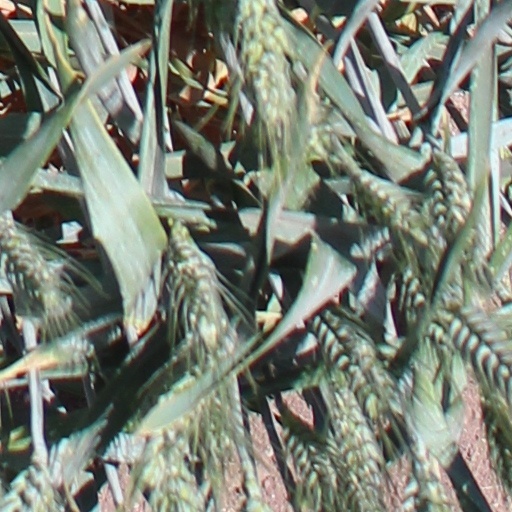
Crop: wheat